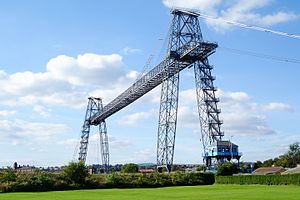
Newport Transporter Bridge
Broen set fra Coronation Park
Newport Transporter Bridge er en hængefærge som krydser floden Usk i byen Newport i Wales. Det er den sidste krydsning af Usk før den flyder ind i Severns æstuarium. Broen er en fredet bygning i den højeste kategori i Storbritannien og et ikonisk symbol på Newport, som et udtryk for byens industrielle arv.